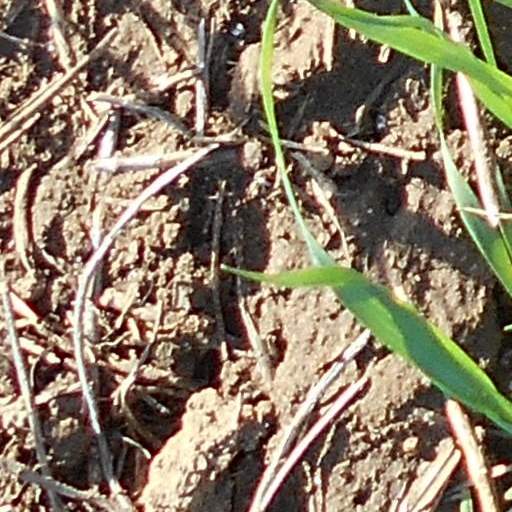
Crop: wheat